Protostega

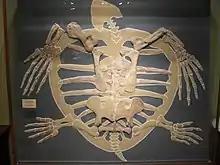
Body structure of fossilized "Protostega"

Edward Cope described "Protostega gigas" as having a large jugal that reached to the quadrate along with a thickened pterygoid that reached to the mandibular articulating surface of the quadrate. The fossil featured a reduction in the posterior portion of the vomer where the palatines meet medially. Another fossilized specimen showed that a bony extension, that would have been viewed as a beak, was lacking in the "Protostega" genus. The premaxillary beak was much shorter than that of "Archelon". In front of the orbital region the skull was elongated with a broadly-roofed temporal region. The jaws of the fossil showed a large crushing surface. The quadrato-jugal was triangular with a posterior edge that was concave, with the entire bone being convex from distal view. The squamosal appeared to have a concave formation on the surface at the upper end of the quadrate. In Cope's fossil the mandible was preserved almost perfectly and from this he recorded that the jaw was very similar to the Cheloniidae and the dentary had a broad for above downward with a concave surface, marked by deep pits in the dentary.